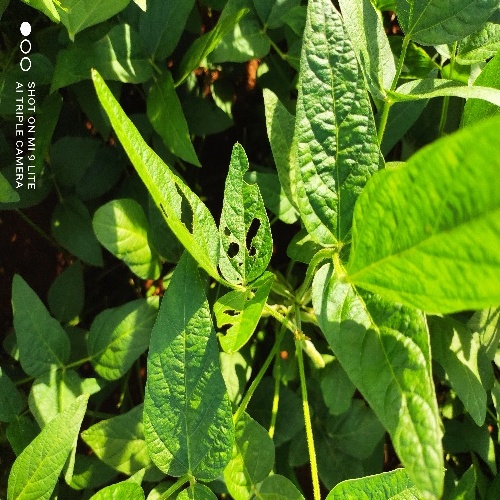
Label: Caterpillar